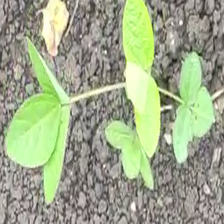
Weed species: Asian_Pigeonwings_(Clitoria Ternatea)